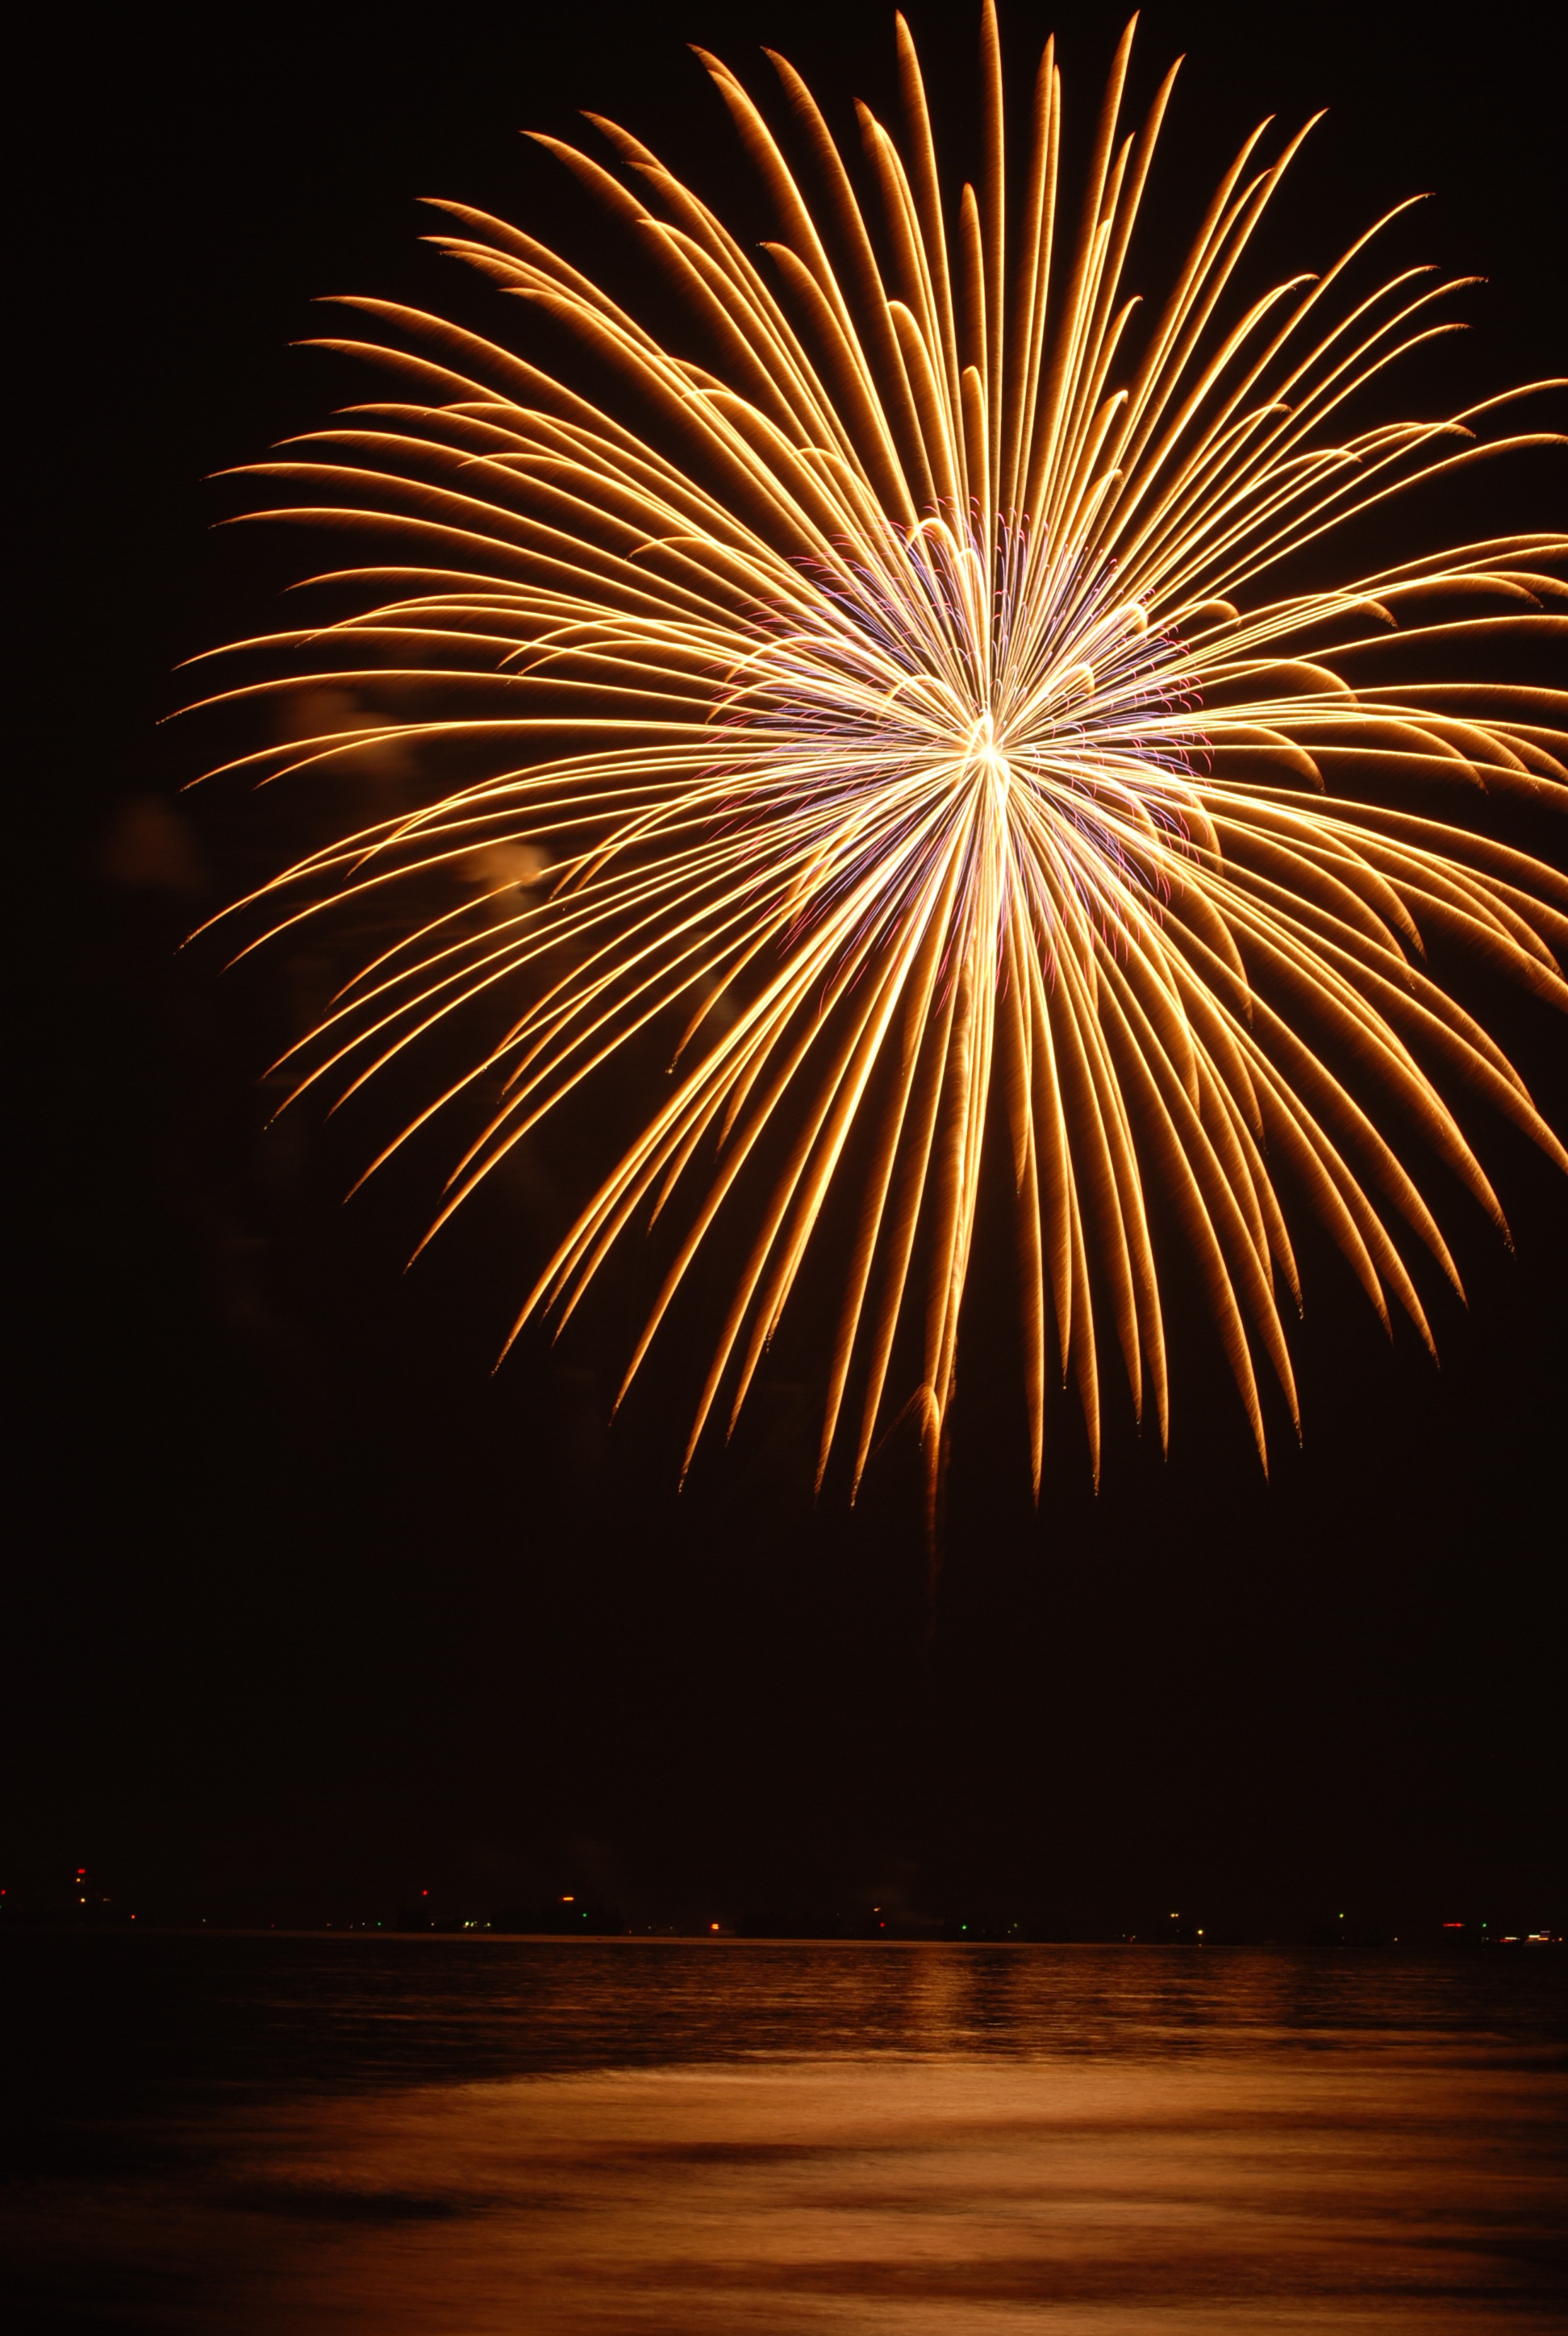
sea, recreation, firework, celebration, thailand, festive, festival, fireworks, event, outdoor recreation